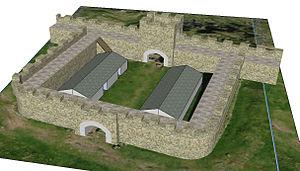
Cet article porte sur les forts et autres structures du mur d'Hadrien, système de fortifications fait de pierre et de terre et édifié de 122 à environ 128 dans l'ancienne province romaine de Bretagne, aujourd'hui en Cumbria et Northumberland dans le nord de l'Angleterre.